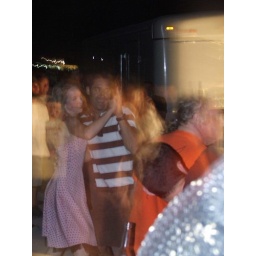
the girl in the pink dress was rather pretty. i didn't take a shot that does her justice.